List of Olympic venues in Nordic combined

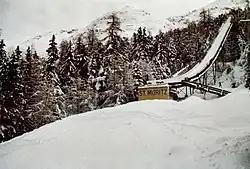
Olympiaschanze St. Moritz hosted the ski jumping portion of the Nordic combined event for both the 1928 and the 1948 Winter Olympics.

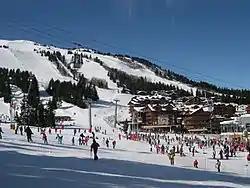
Courchevel hosted the Nordic combined events for the 1992 Winter Olympics in Albertville.

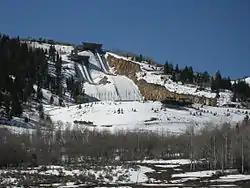
The ski jumps at Utah Olympic Park hosted the ski jumping portion of the Nordic combined events for the 2002 Winter Olympics in neighboring Salt Lake City.

For the Winter Olympics, there are 36 venues that have been or will be used for Nordic combined. With the sport being a combination of cross-country skiing and ski jumping, the sport shares its venues with the other two sports. It is one of the sports that have been at every Winter Olympics.